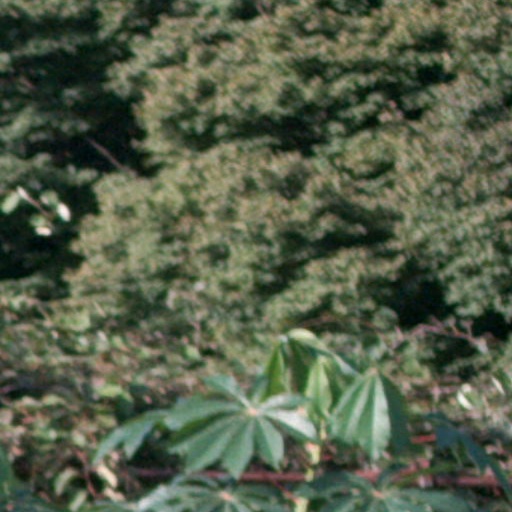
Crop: cassava